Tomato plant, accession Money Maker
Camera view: horizontal (90 deg, fisheye); turntable rotation: 300 degrees
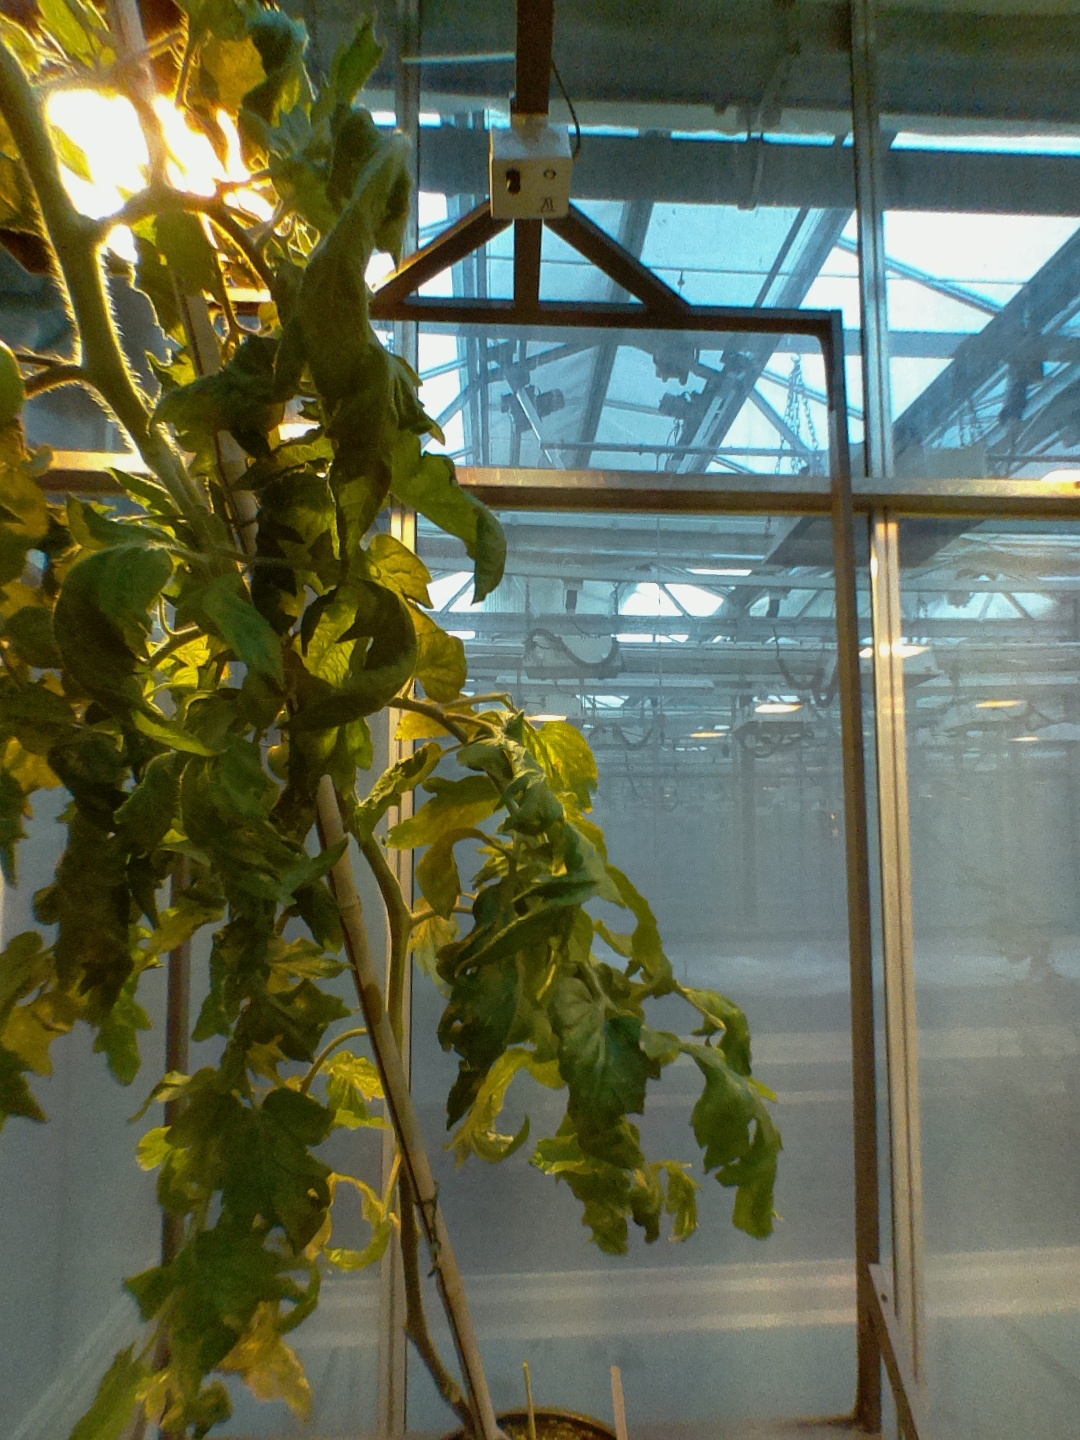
BBCH growth stage 74: 40%-50% of final fruit size